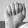
ASL letter: A